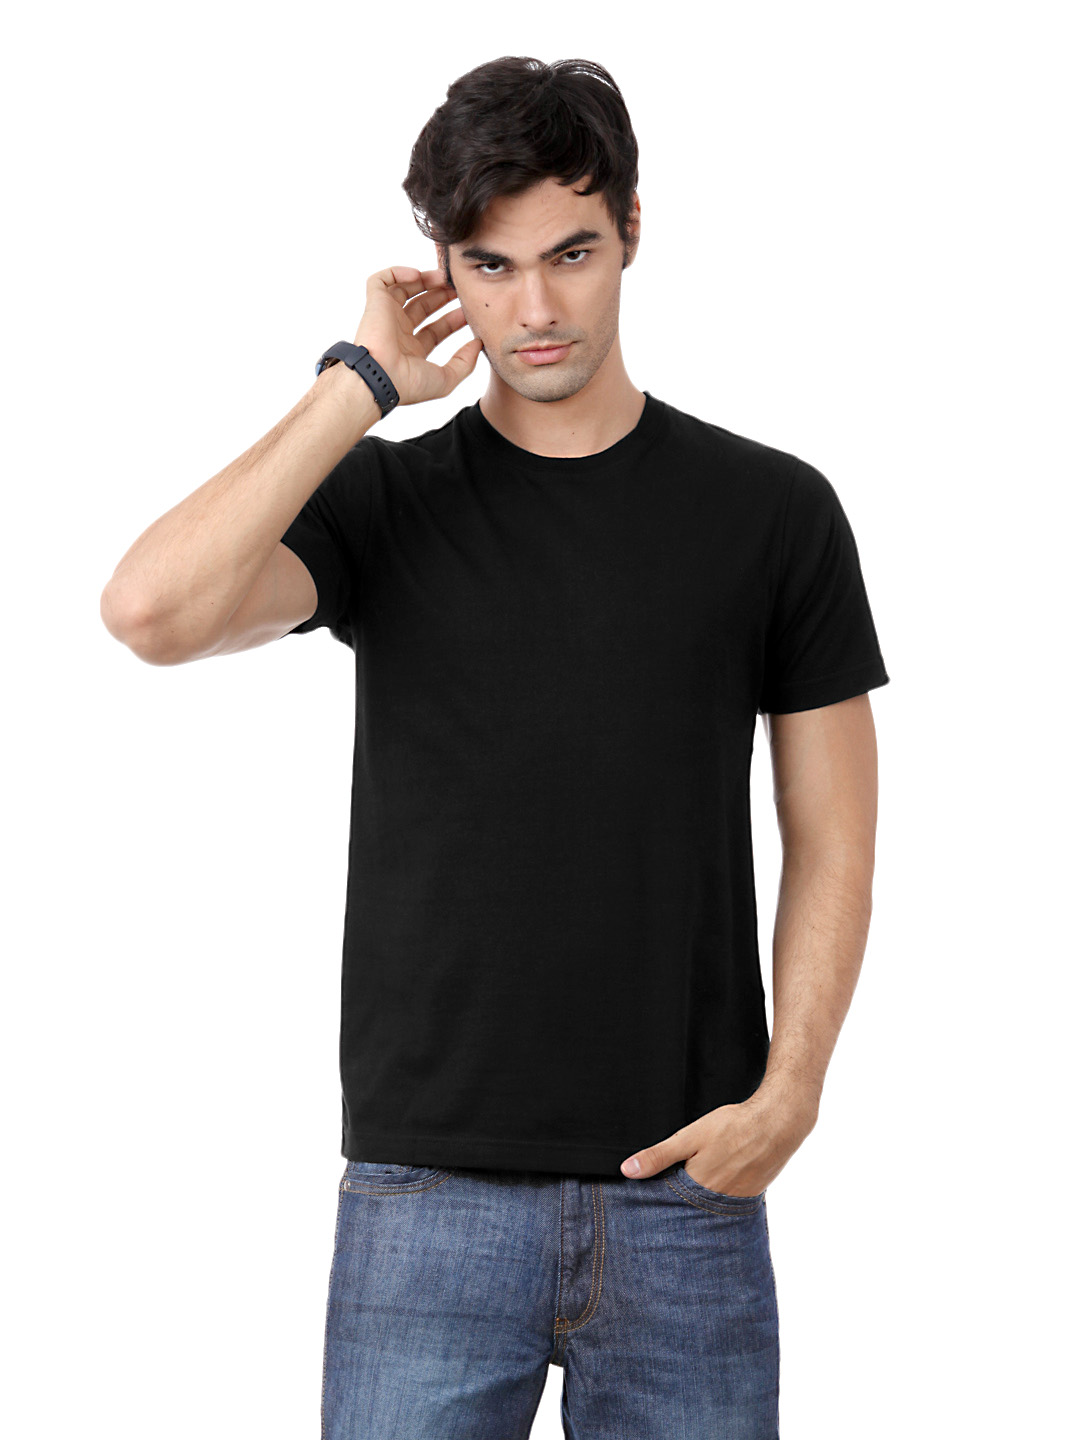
Myntra Men Black T-shirt
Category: Apparel / Topwear / Tshirts
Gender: Men
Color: Black
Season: Summer 2012
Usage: Casual